Tell Abu al-Kharaz

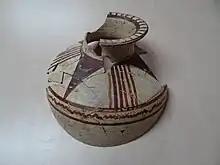
This type of Chocolate-on-white ware is commonly found at the site

A large amount of Chocolate-on-white ware was found at Tell Abu al-Kharaz. This type of pottery was most likely produced locally on-site, but it is also present at several other sites in the Jordan Valley and nearby areas.